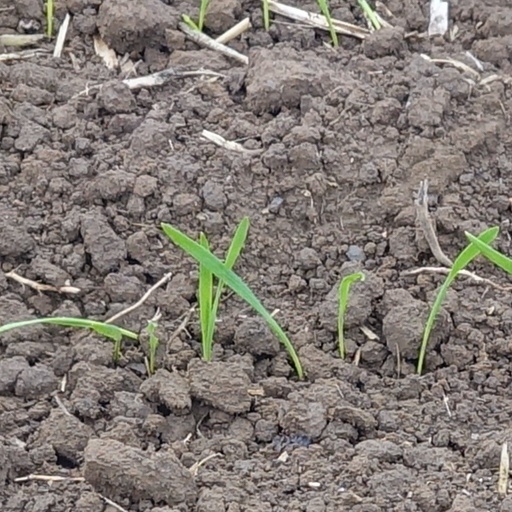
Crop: wheat